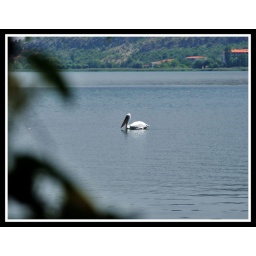
a beautiful bird in the lake of Kastoria